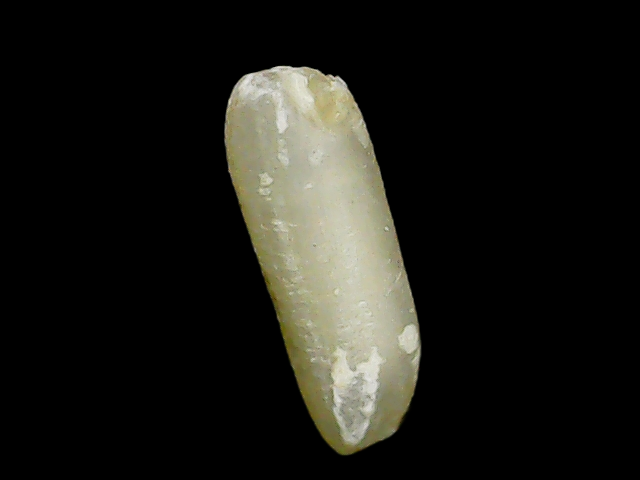
Rice variety: Binadhan26